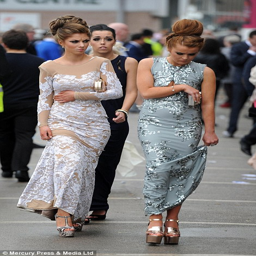
glamour : the rain and sea of umbrellas at the finish line did not stop the female spectators from flaunting their fashion